Mackinaw jacket

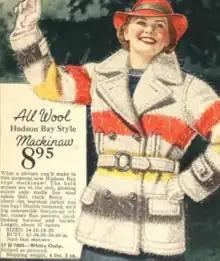
1936 HBC Catalogue

The mackinaw jacket, also known as a mackinaw coat, is a short double-breasted coat made of a thick heavy woollen material, generally with a red-and-black plaid pattern.